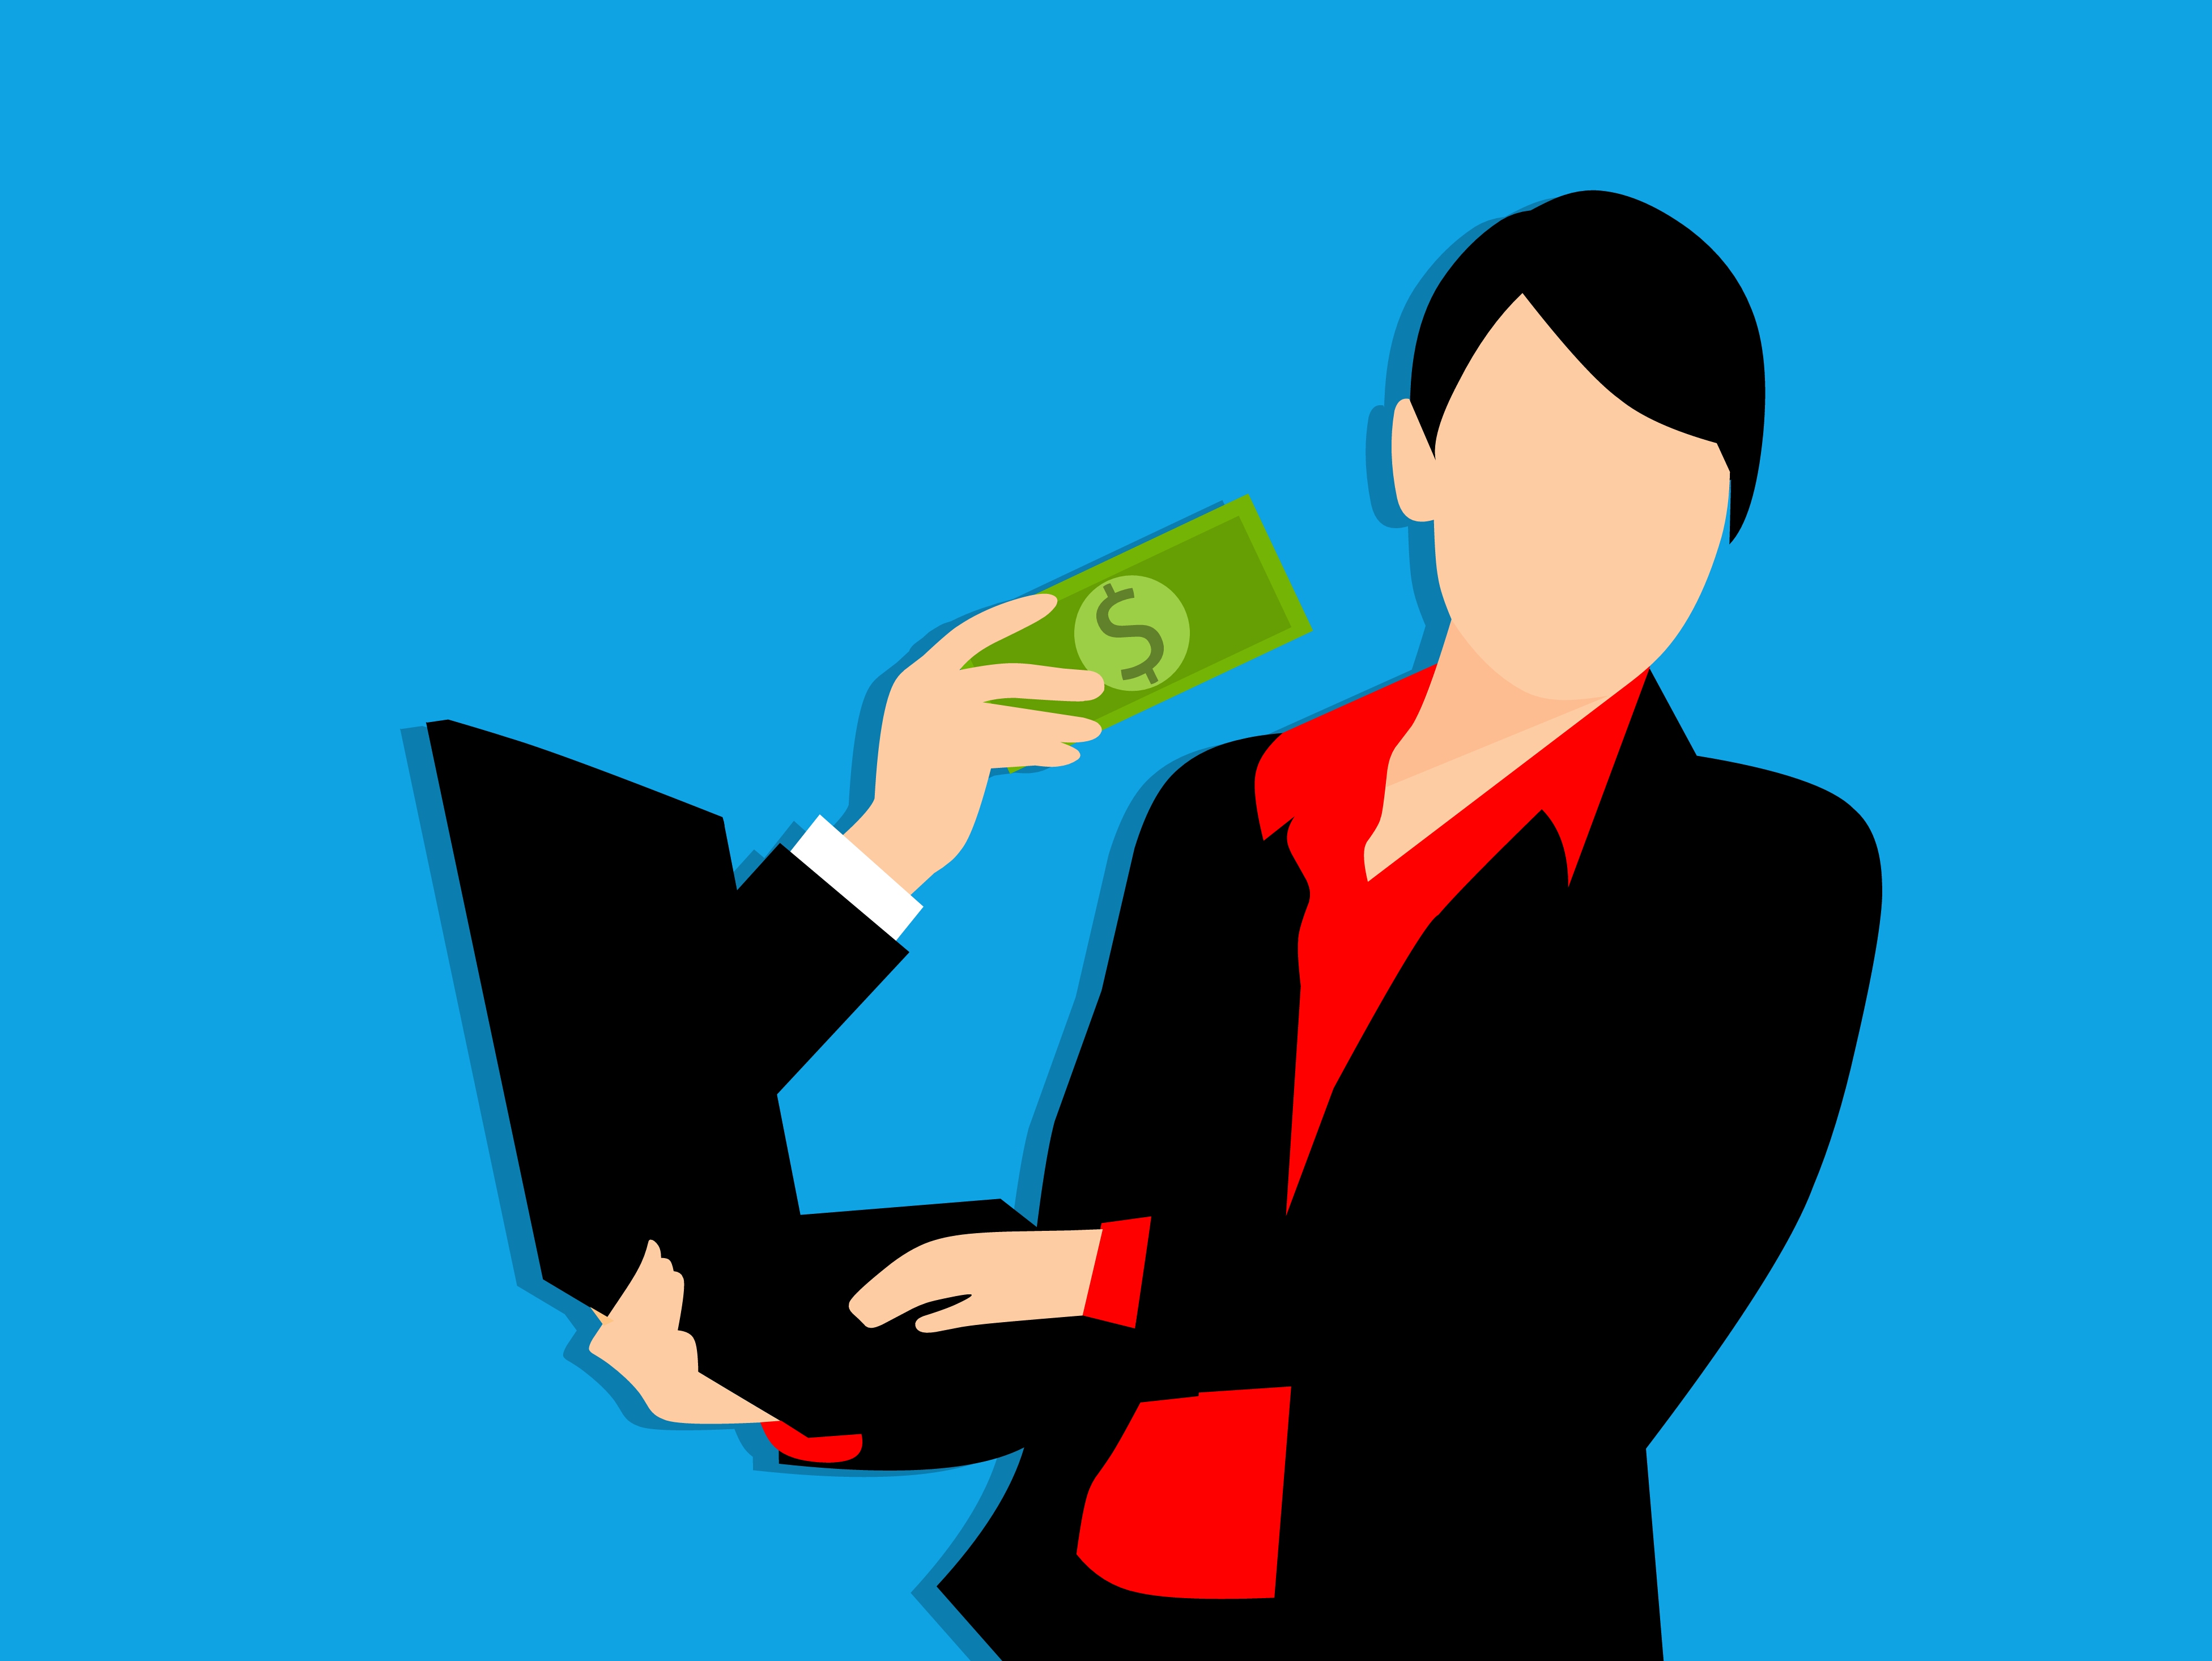
earn, online, work, offer, earning, profits, payout, payroll, cooperation, internet, woman, laptop, hand, dollar, technology, professional, freelancer, business, payment, funds, funding, female, money, giving, received, fund raising, cartoon, male, fictional character, human behavior, conversation, communication, clip art, art, illustration, fun, font, graphics